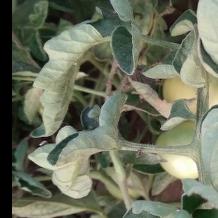
Crop: Tomato
Condition: virosis-d